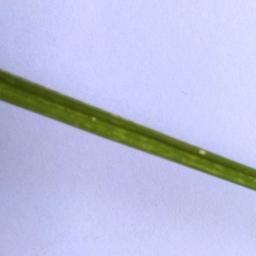
Label: Rice___Leaf_Blast